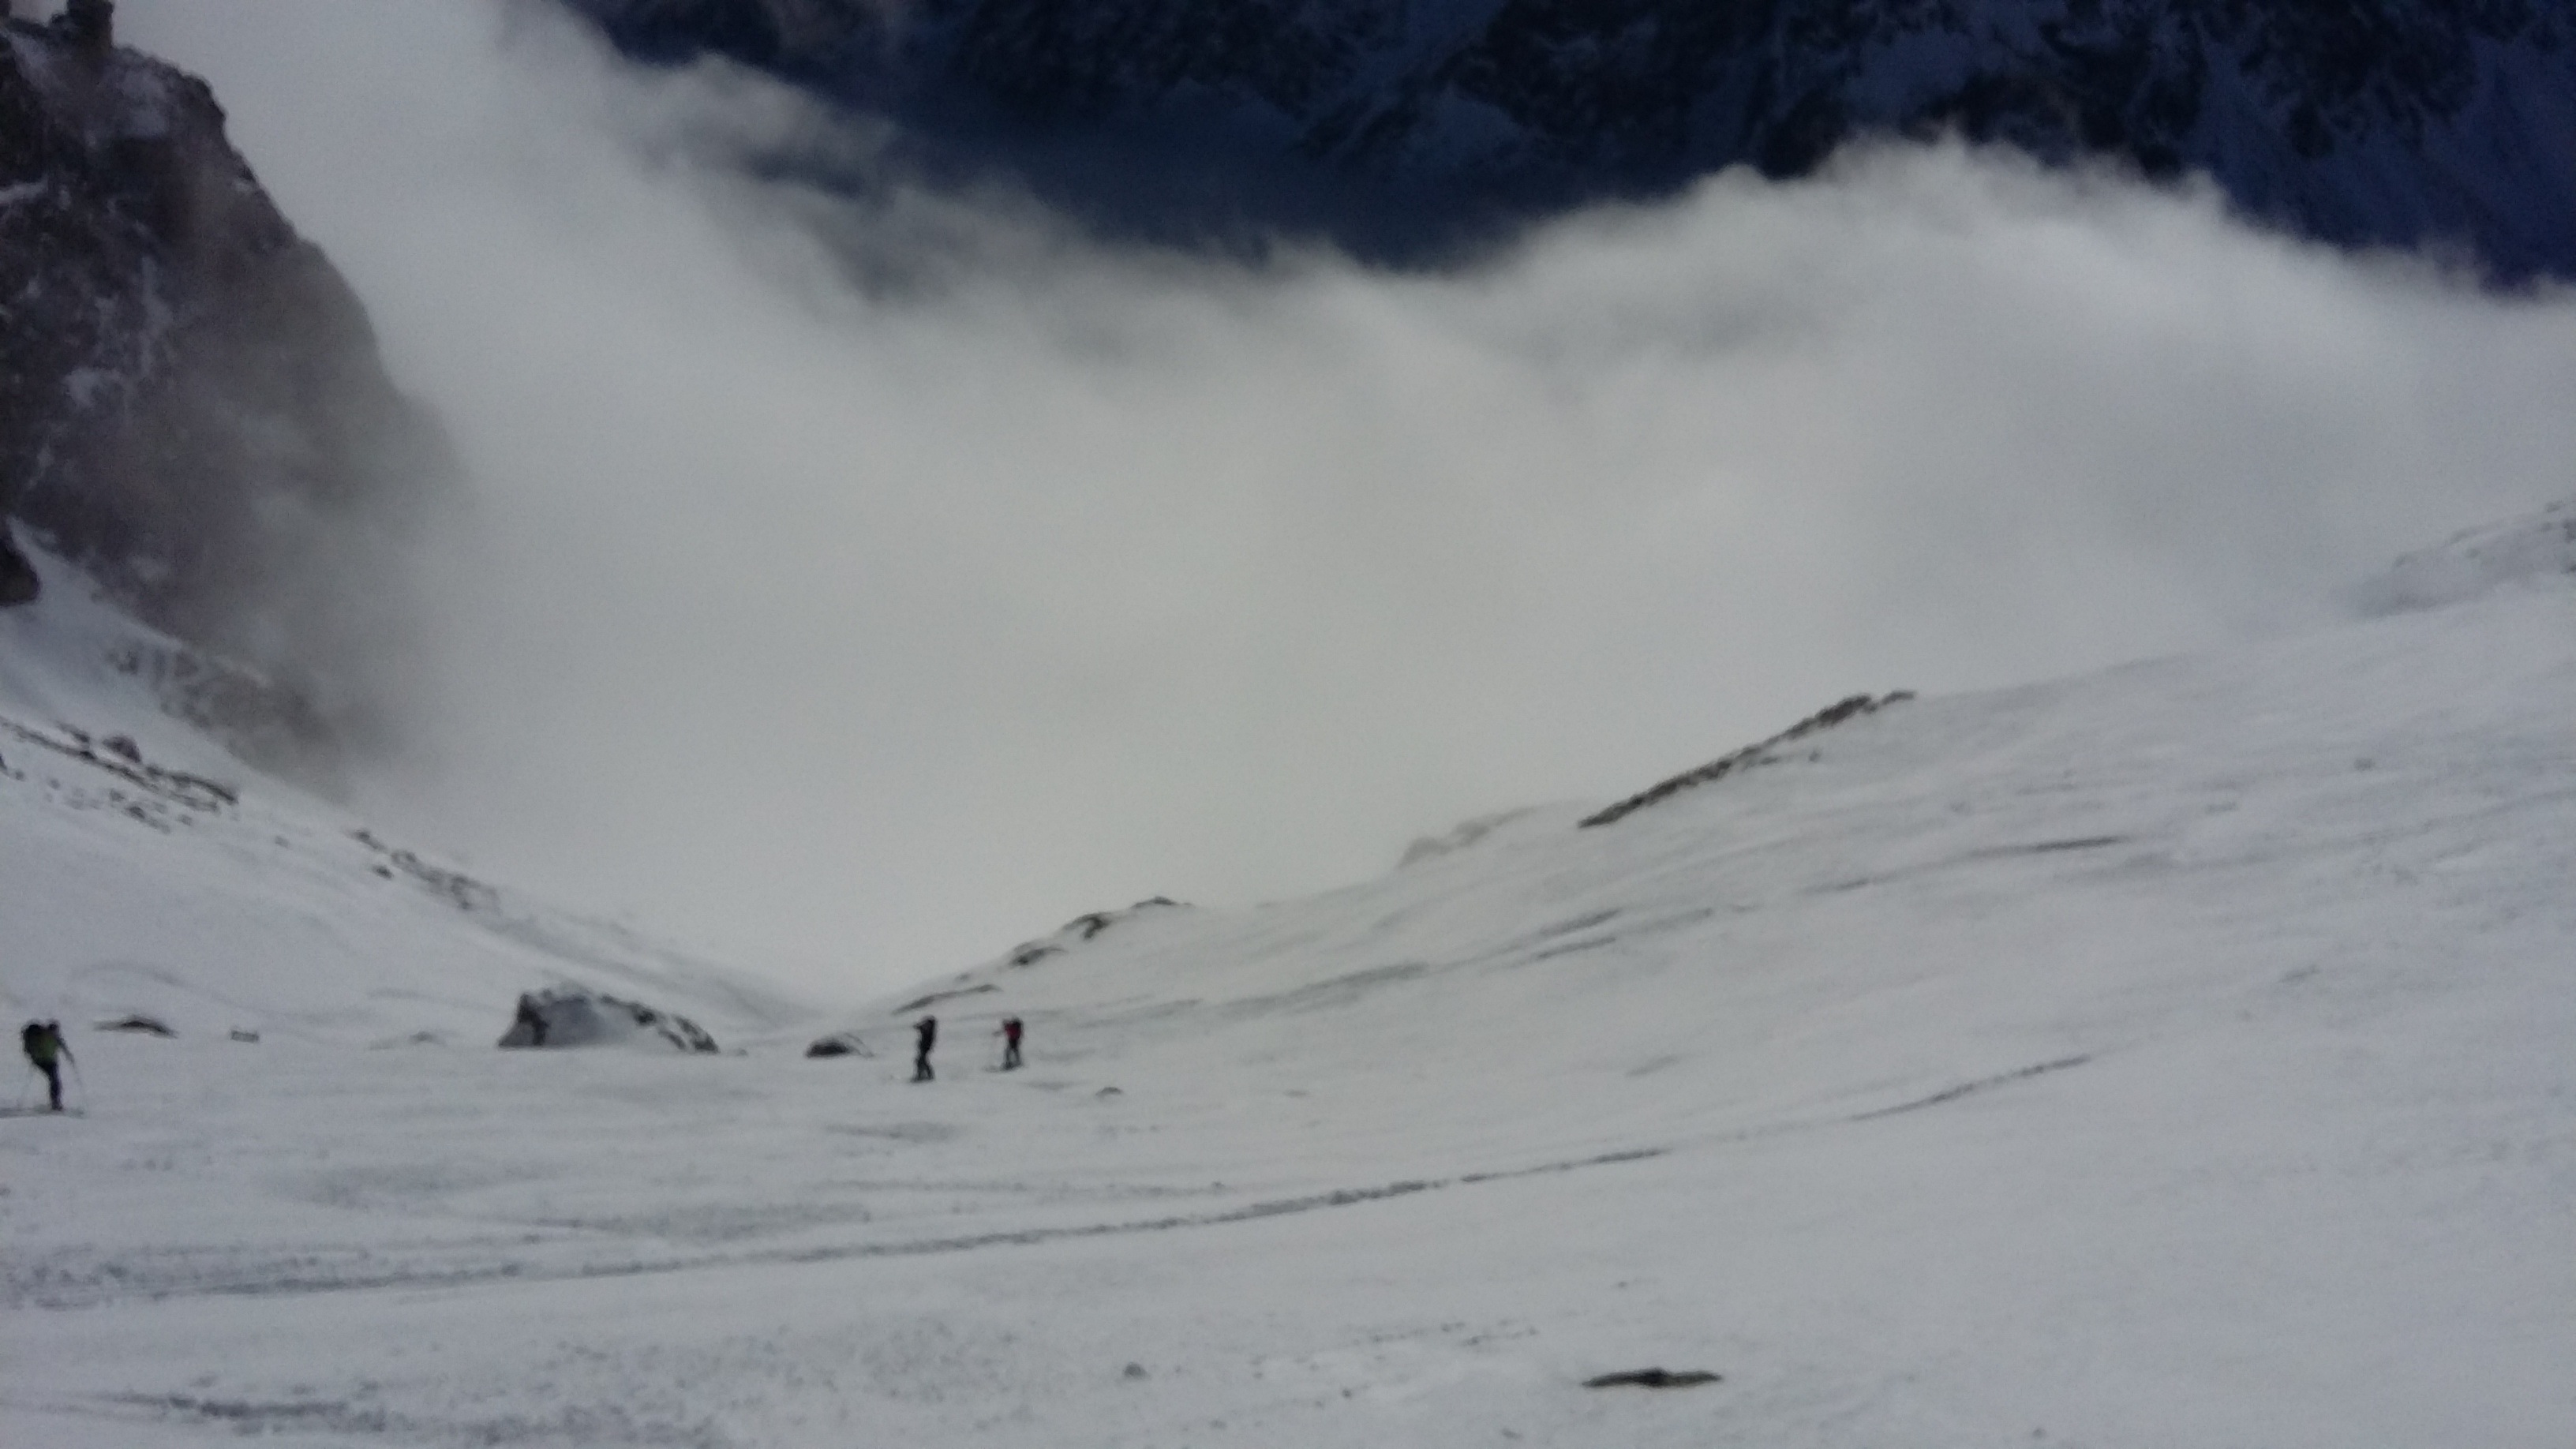
winter, sun, mountain range, extreme sport, skiing, winter sport, sports, piste, tatry, landform, geological phenomenon